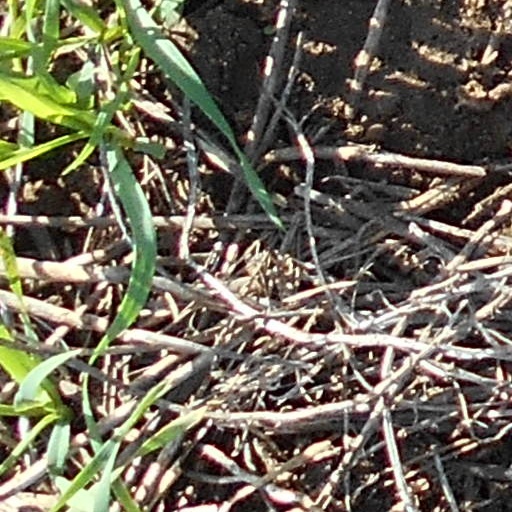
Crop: wheat